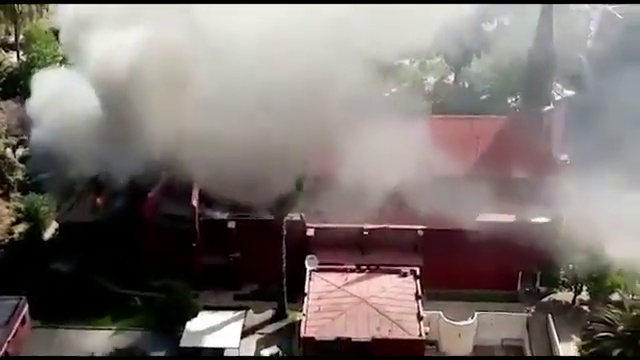
Fire: no
Smoke: yes